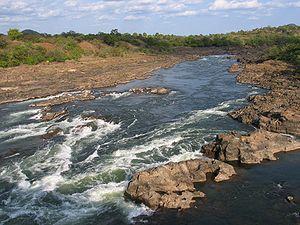
Le Kwanza, aussi nommé Cuanza, Coanza ou Quanza, est un fleuve de l'Angola qui se jette dans l'océan Atlantique.
Cet article recense les sites inscrits au patrimoine mondial en Angola.